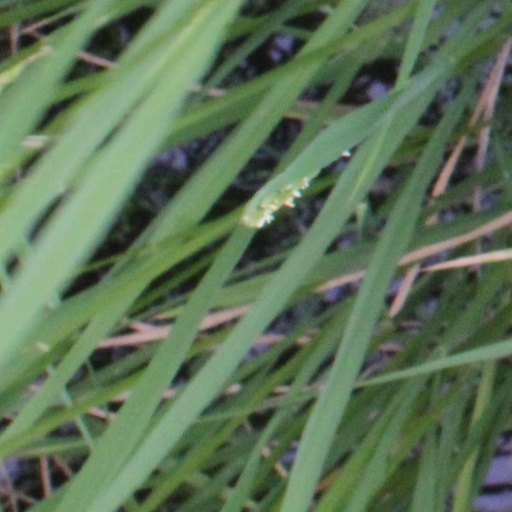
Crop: rice